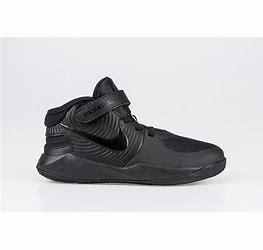
Brand: Nike
Model: Team Hustle D 9